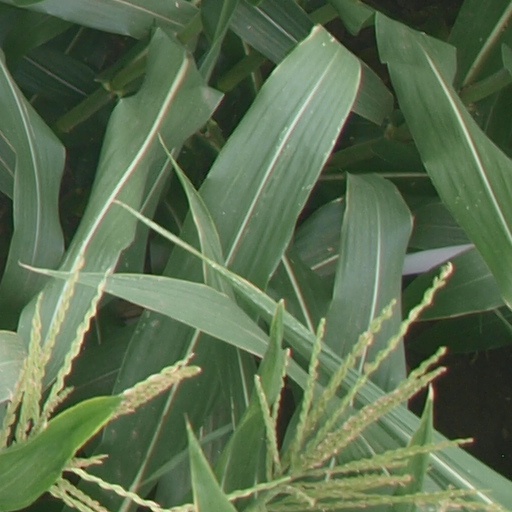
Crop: maize; corn